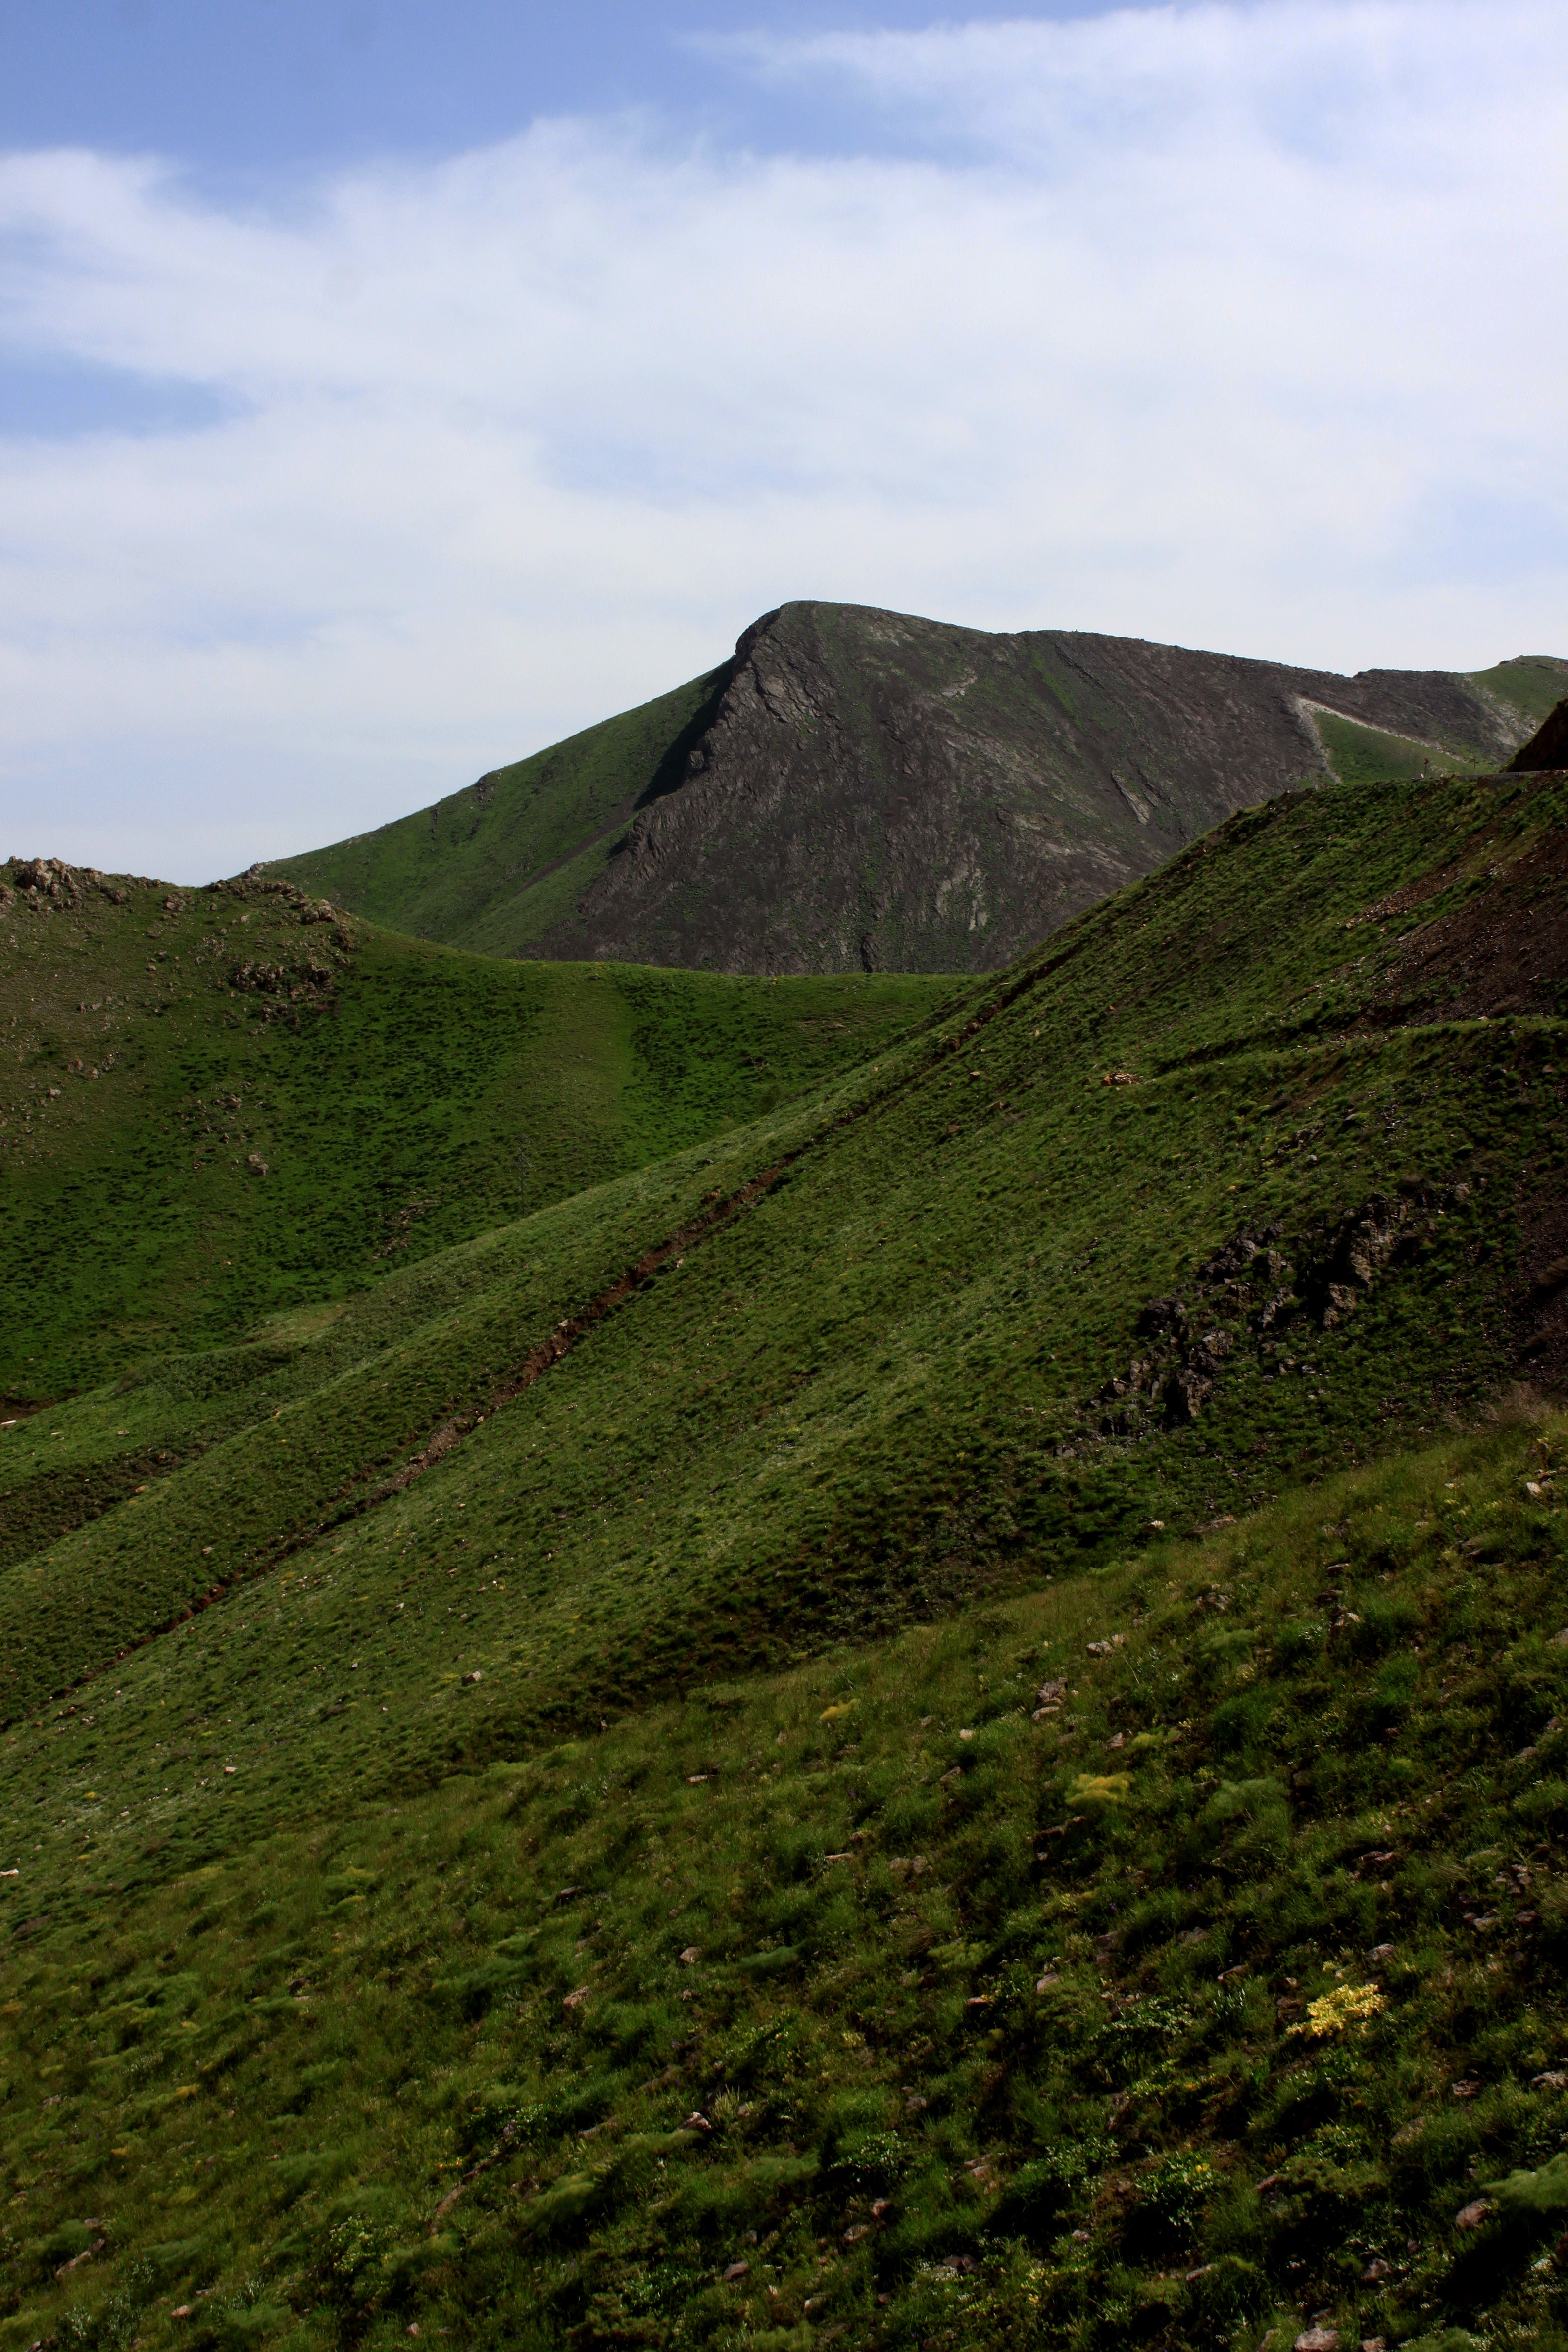
landscape, nature, grass, wilderness, mountain, field, meadow, hill, valley, mountain range, spring, green, high, highland, terrain, ridge, plain, geology, grassland, plateau, fell, habitat, ecosystem, mound, rural area, landform, natural environment, geographical feature, mountainous landforms, sirnak